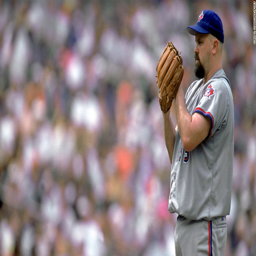
baseball player pitches against sports team .